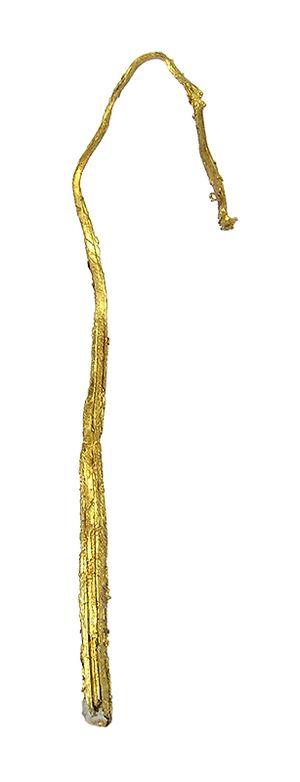
L'or natif est une espèce minérale naturelle, corps simple métallique, rare de formule chimique Au, correspondant principalement à l'élément chimique or noté Au. L'or appartient à la classe minéralogique des éléments natifs, en particulier il s'agit d'un métal natif. Ce métal précieux et noble peut être pur ou associé à d'autres métaux, comme l'argent, le cuivre, le palladium, le mercure, le fer ...